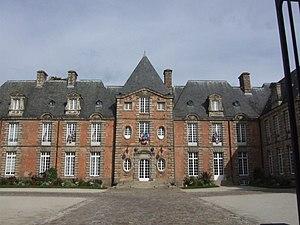
Hôtel de Guise, Préfecture de l'Orne à Alençon This building is classé au titre des Monuments Historiques. It is indexed in the Base Mérimée, a database of architectural heritage maintained by the French Ministry of Culture,
Cet article recense les monuments historiques français classés en 1903.
L'hôtel de Guise est un hôtel particulier classé Monument historique, situé à Alençon, en France. Il est actuellement occupé par la préfecture de l'Orne.
Cet article recense les hôtels de préfecture des subdivisions territoriales françaises, c'est-à-dire les édifices hébergeant les services des préfectures en France.